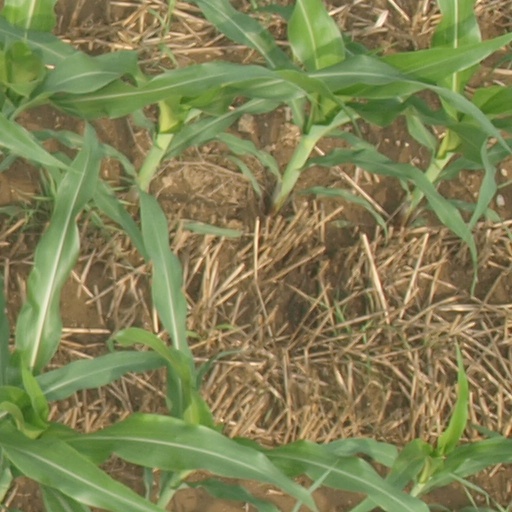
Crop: maize; corn